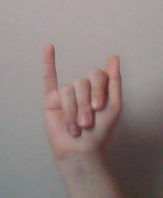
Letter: meem